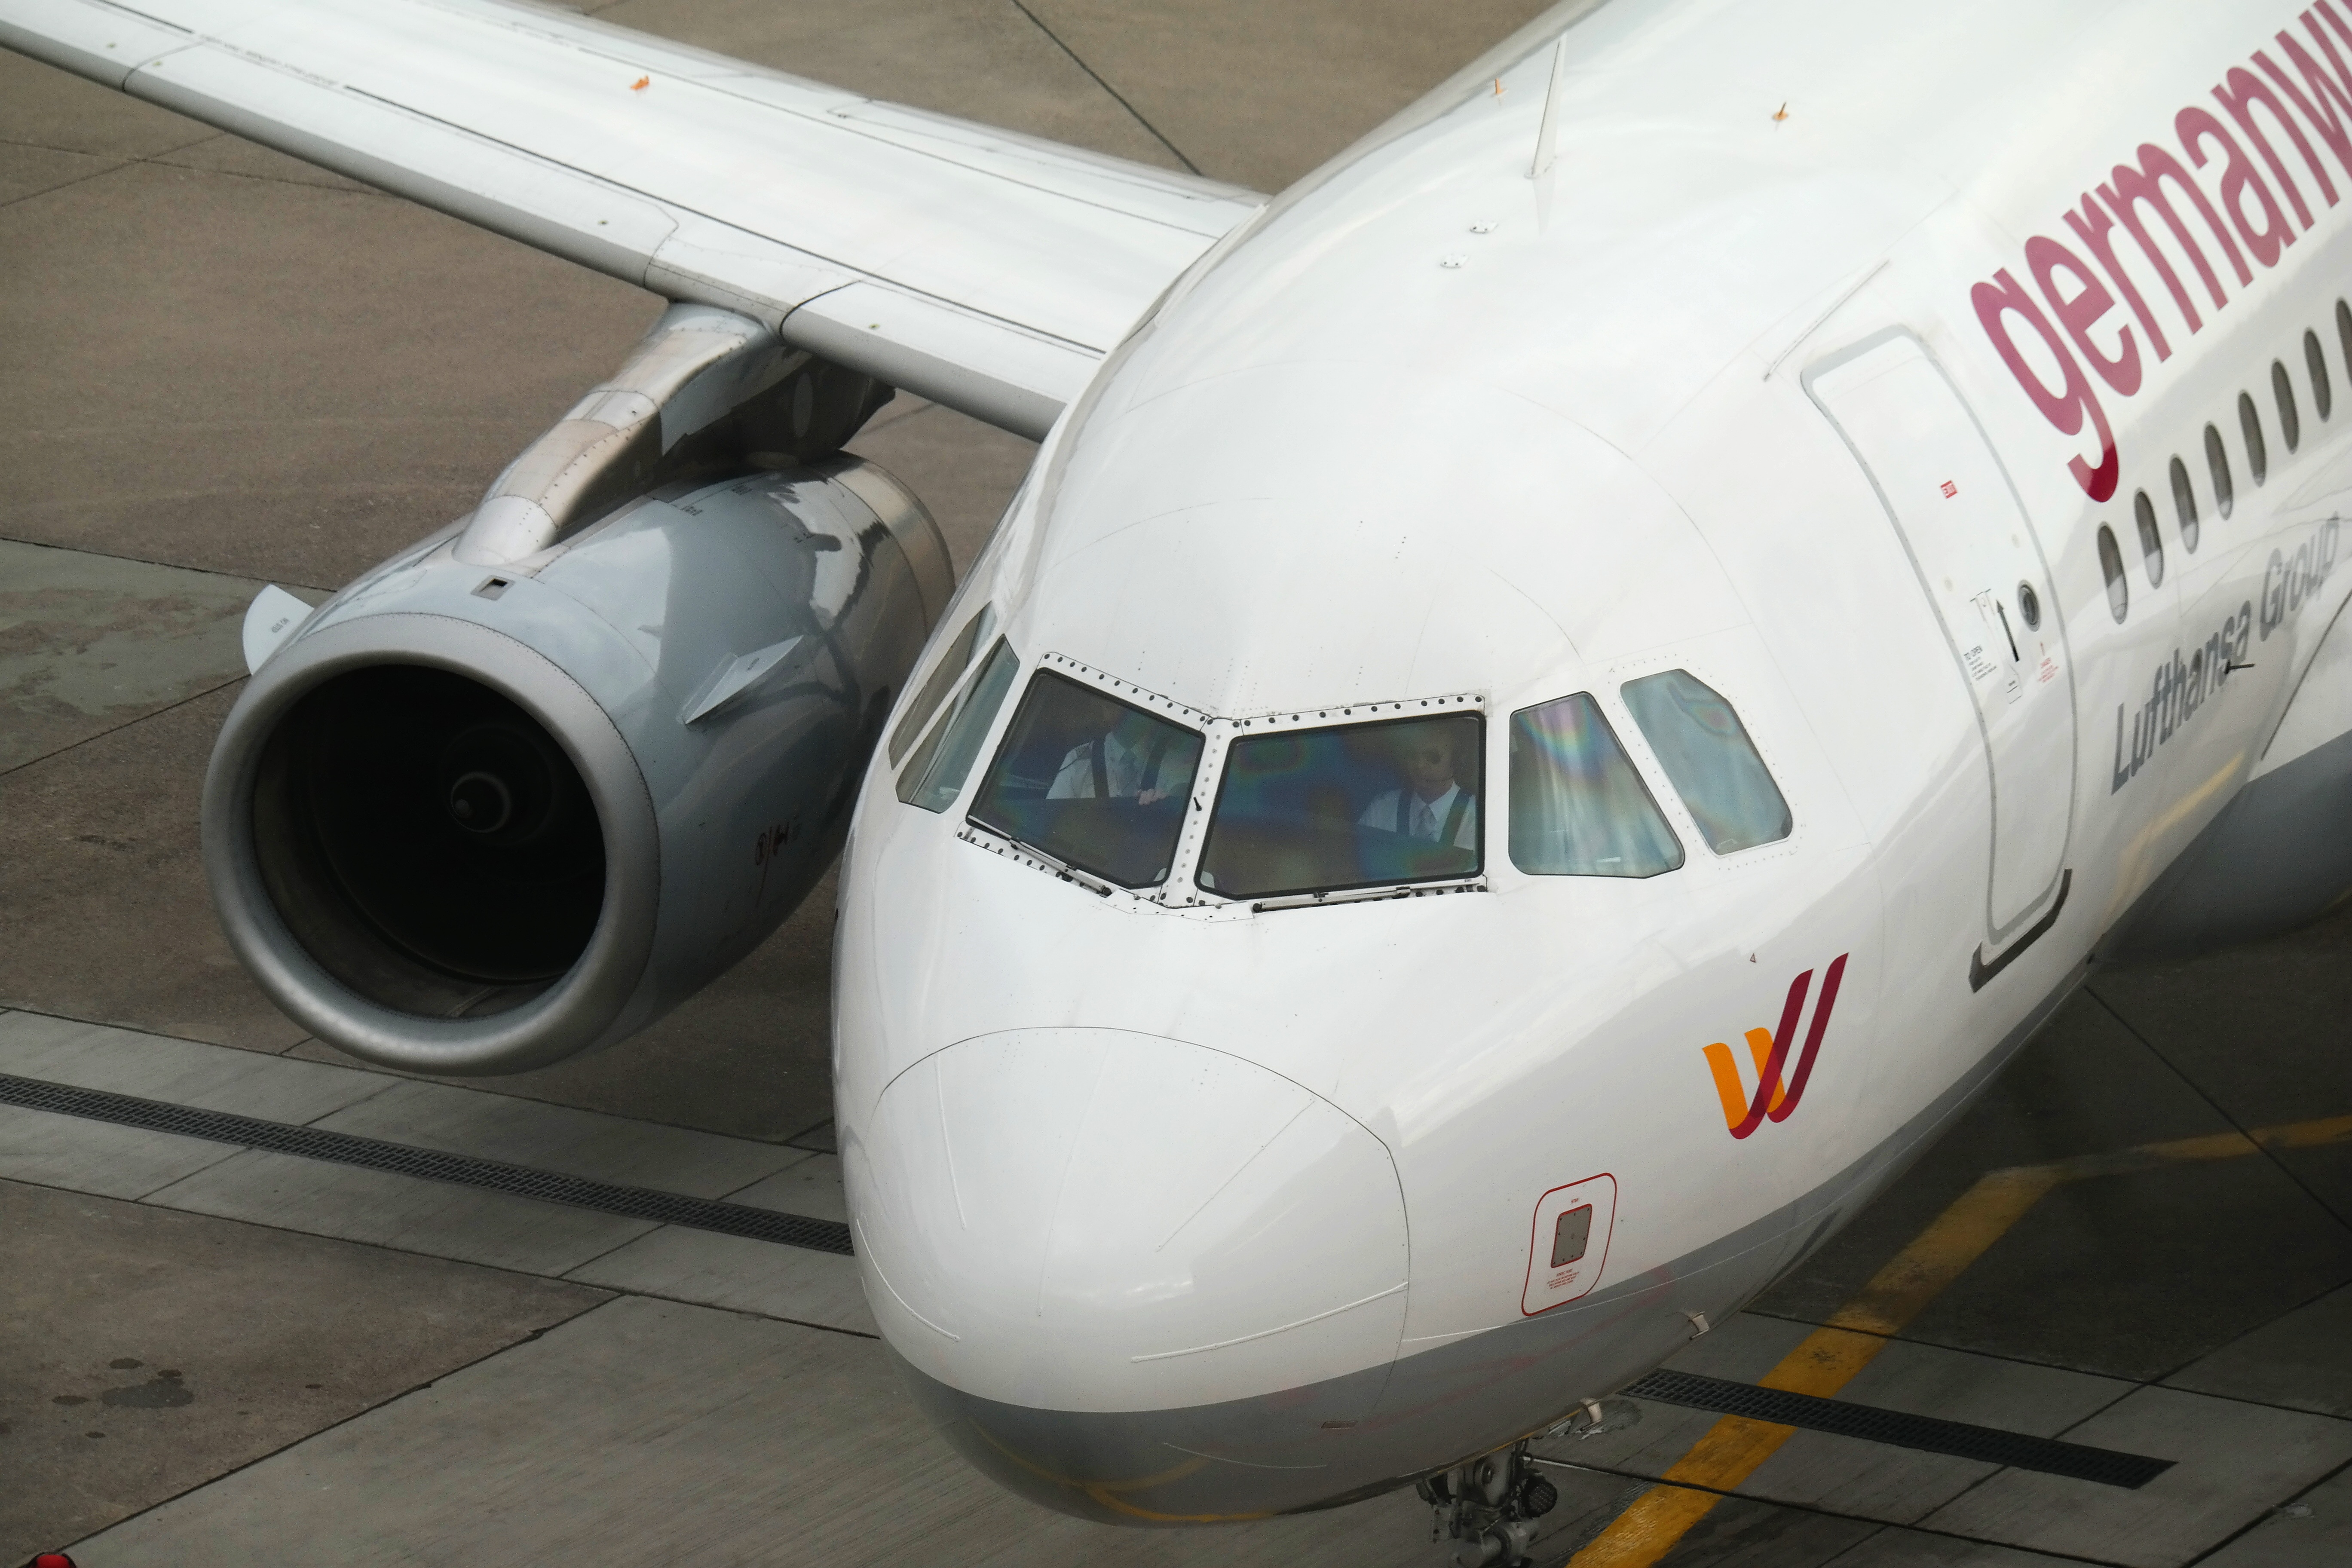
wing, fly, airport, travel, airplane, aircraft, transport, vehicle, airline, aviation, flight, machine, tourism, turbine, cockpit, pilot, airliner, boeing, passenger aircraft, jet aircraft, boeing 787 dreamliner, landed, air travel, boeing 737, atmosphere of earth, wide body aircraft, aerospace engineering, aircraft engine